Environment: real
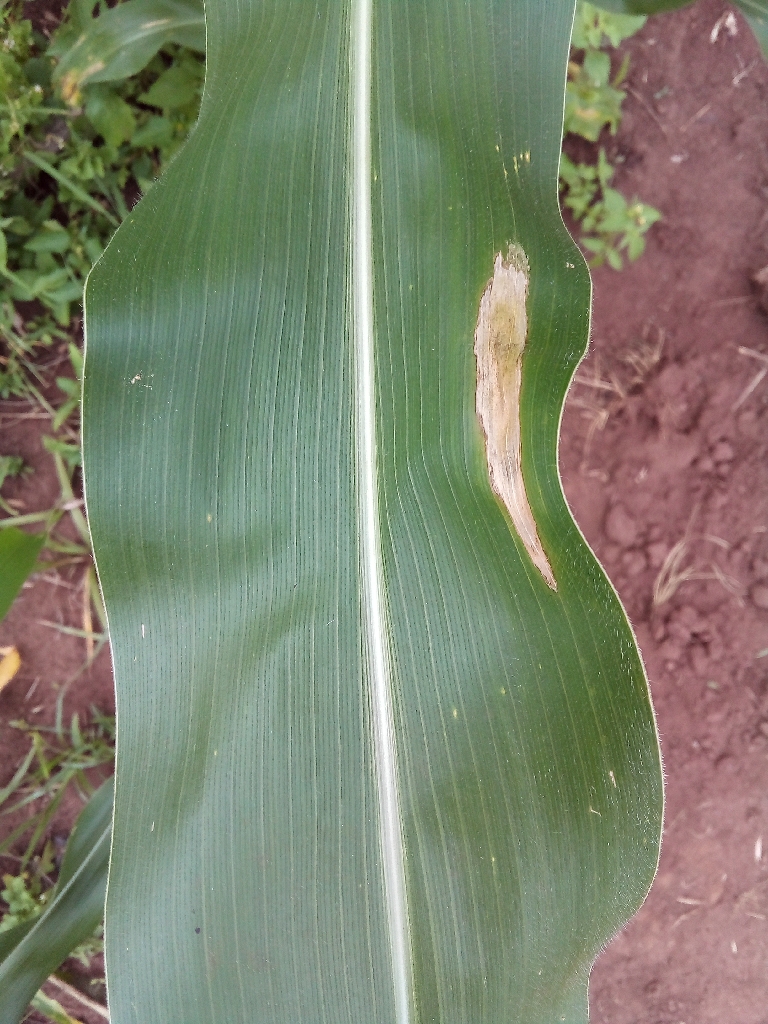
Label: northern_corn_leaf_blight